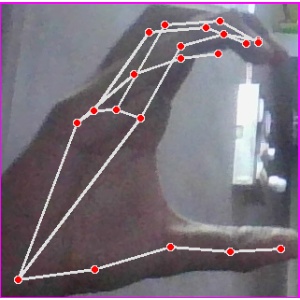
अक्षर: ऋ